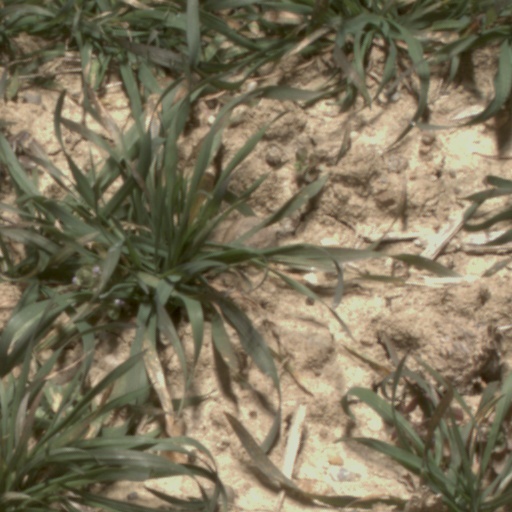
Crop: wheat